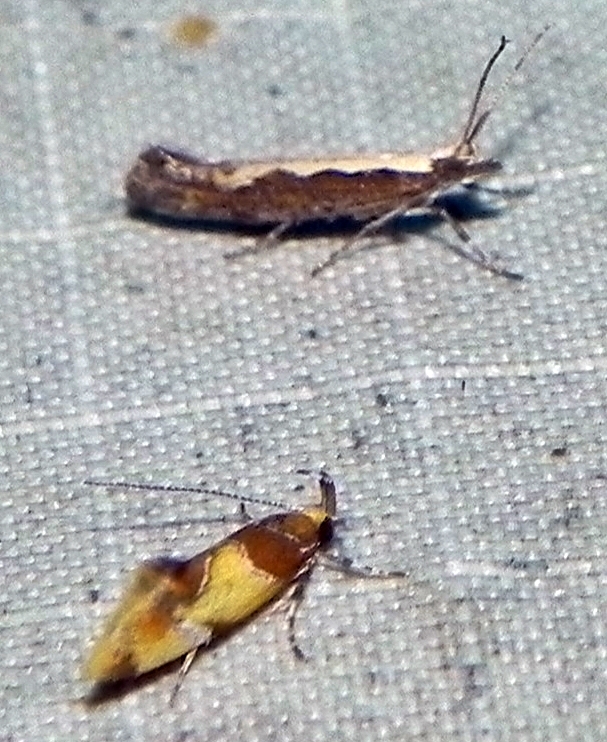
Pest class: diamondback_moth